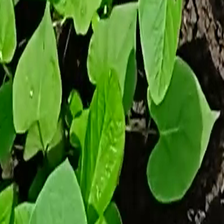
Weed species: Obscure_morning _glory(Ipomoea obscura)